Yossi Ben Hanan

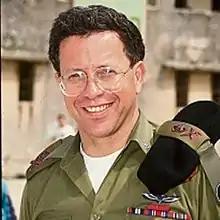
General Yossi Ben Hanan 1994

Ben Hanan was born in Jerusalem, Mandate for Palestine in 1945. His father, Michael Ben Hanan served as one of the top Haganah commanders in Jerusalem.